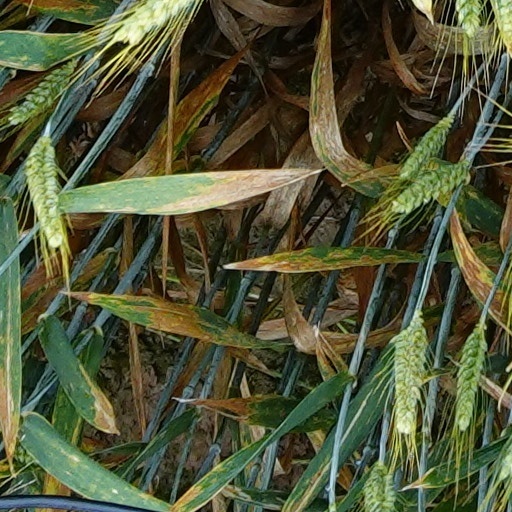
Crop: wheat